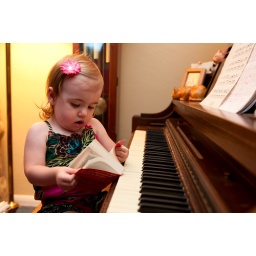
After a quick piano lesson, she reviews some musical terms in her little red book